Lush (company)

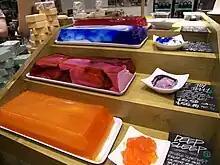
Lush shower jellies

Lush does not buy from companies that carry out, fund, or commission any animal testing. They test their products on human volunteers.